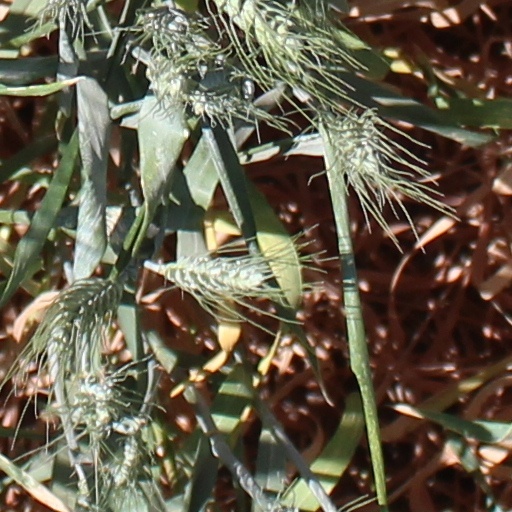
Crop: wheat